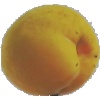
Label: Peach 2